Columbia Historic District I

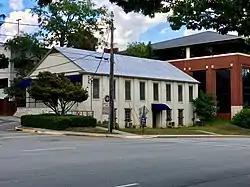
Palmetto Ironworks and Armory

Columbia Historic District I is a national historic district located in the Arsenal Hill neighborhood at Columbia, South Carolina. The district encompasses nine contributing buildings and includes a complex of fine mansions and attractive homes built before the American Civil War. The buildings are in the Greek Revival, Italianate, Classical Revival, and the “Columbia Cottage” styles. They include the Governor's Mansion, Caldwell-Hampton-Boylston House, Lace House, and Palmetto Iron Works and Armory.